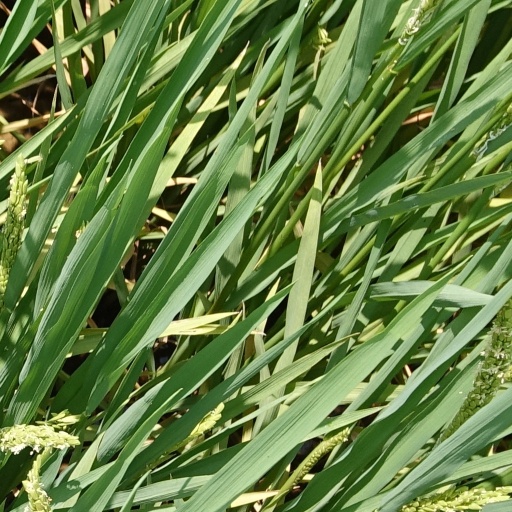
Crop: rice